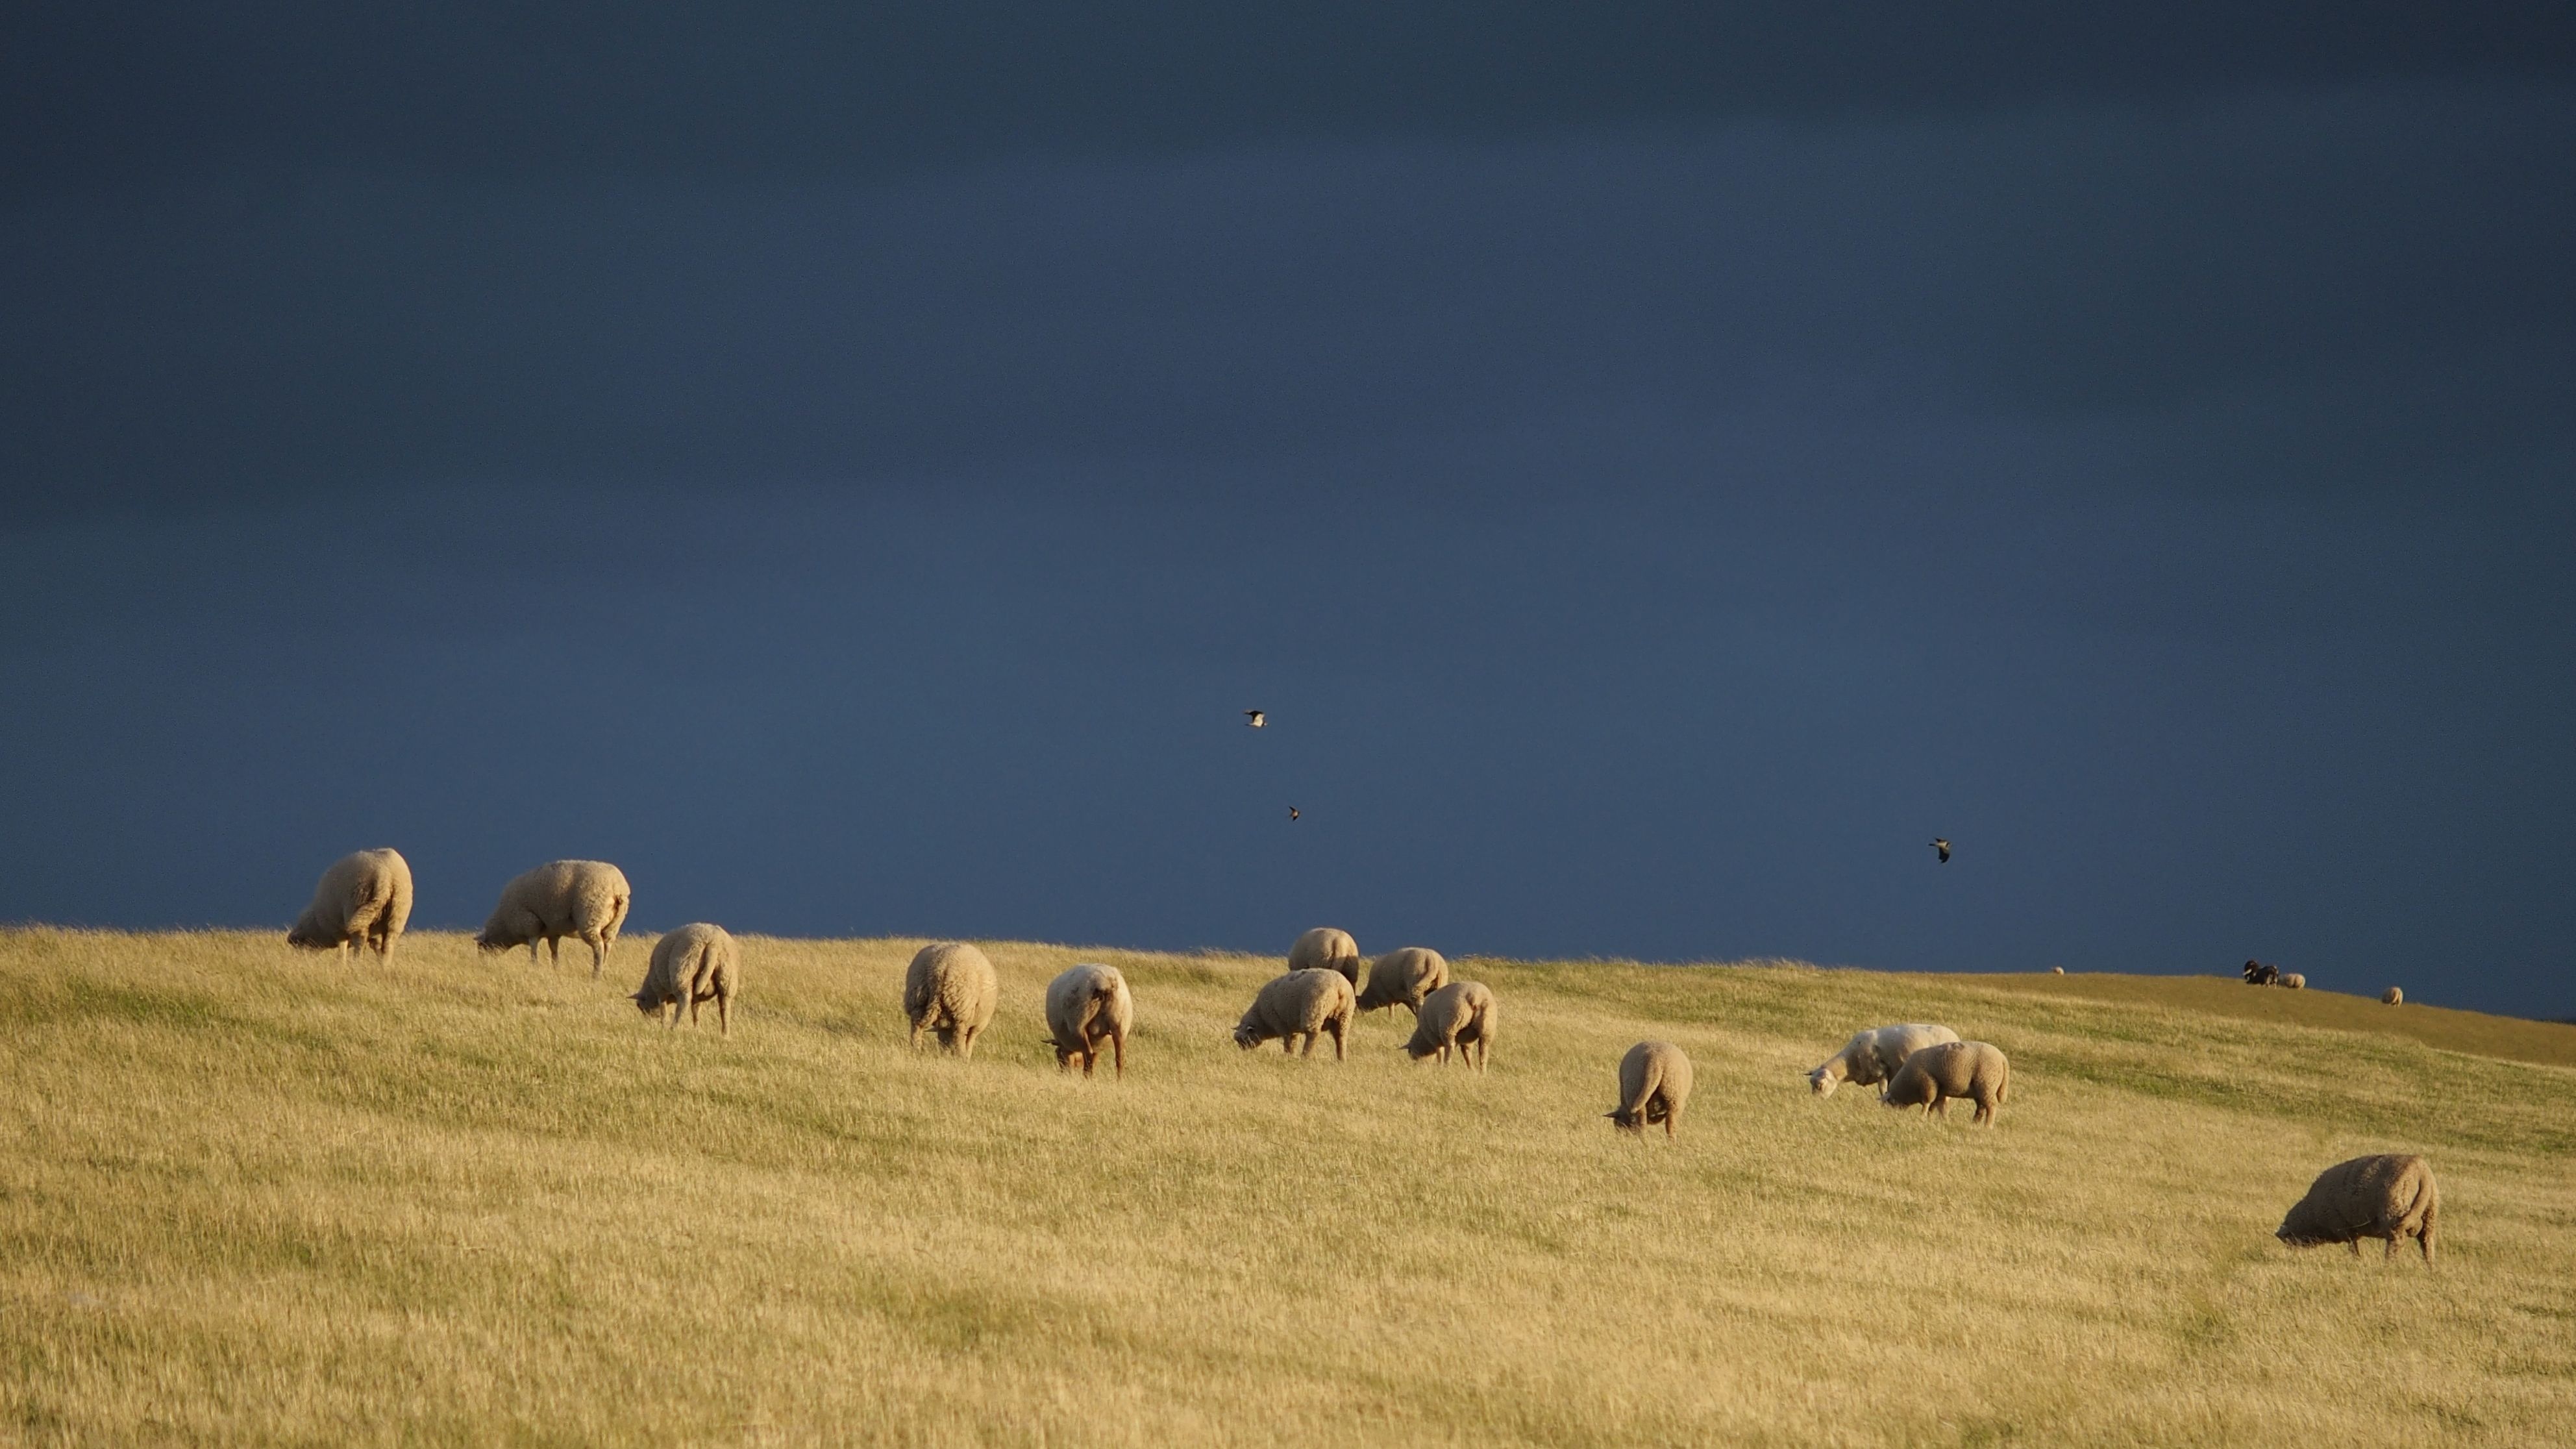
landscape, horizon, field, meadow, prairie, hill, herd, pasture, grazing, sheep, savanna, plain, grassland, thunderstorm, plateau, habitat, north sea, ecosystem, steppe, gewitterstimmung, dike, sheep on dyke, dike sheep, natural environment, cattle like mammal